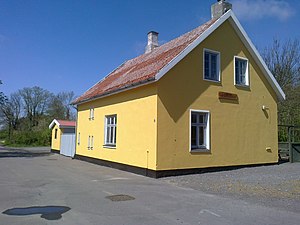
Mathias Bidstrup
Lobbæk Station, vejside
Lobbæk Station, vejside
Mathias Andreas Bidstrup var en dansk arkitekt, skoleleder og entreprenør på Bornholm.